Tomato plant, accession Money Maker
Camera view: tilt-top (135 deg); turntable rotation: 210 degrees
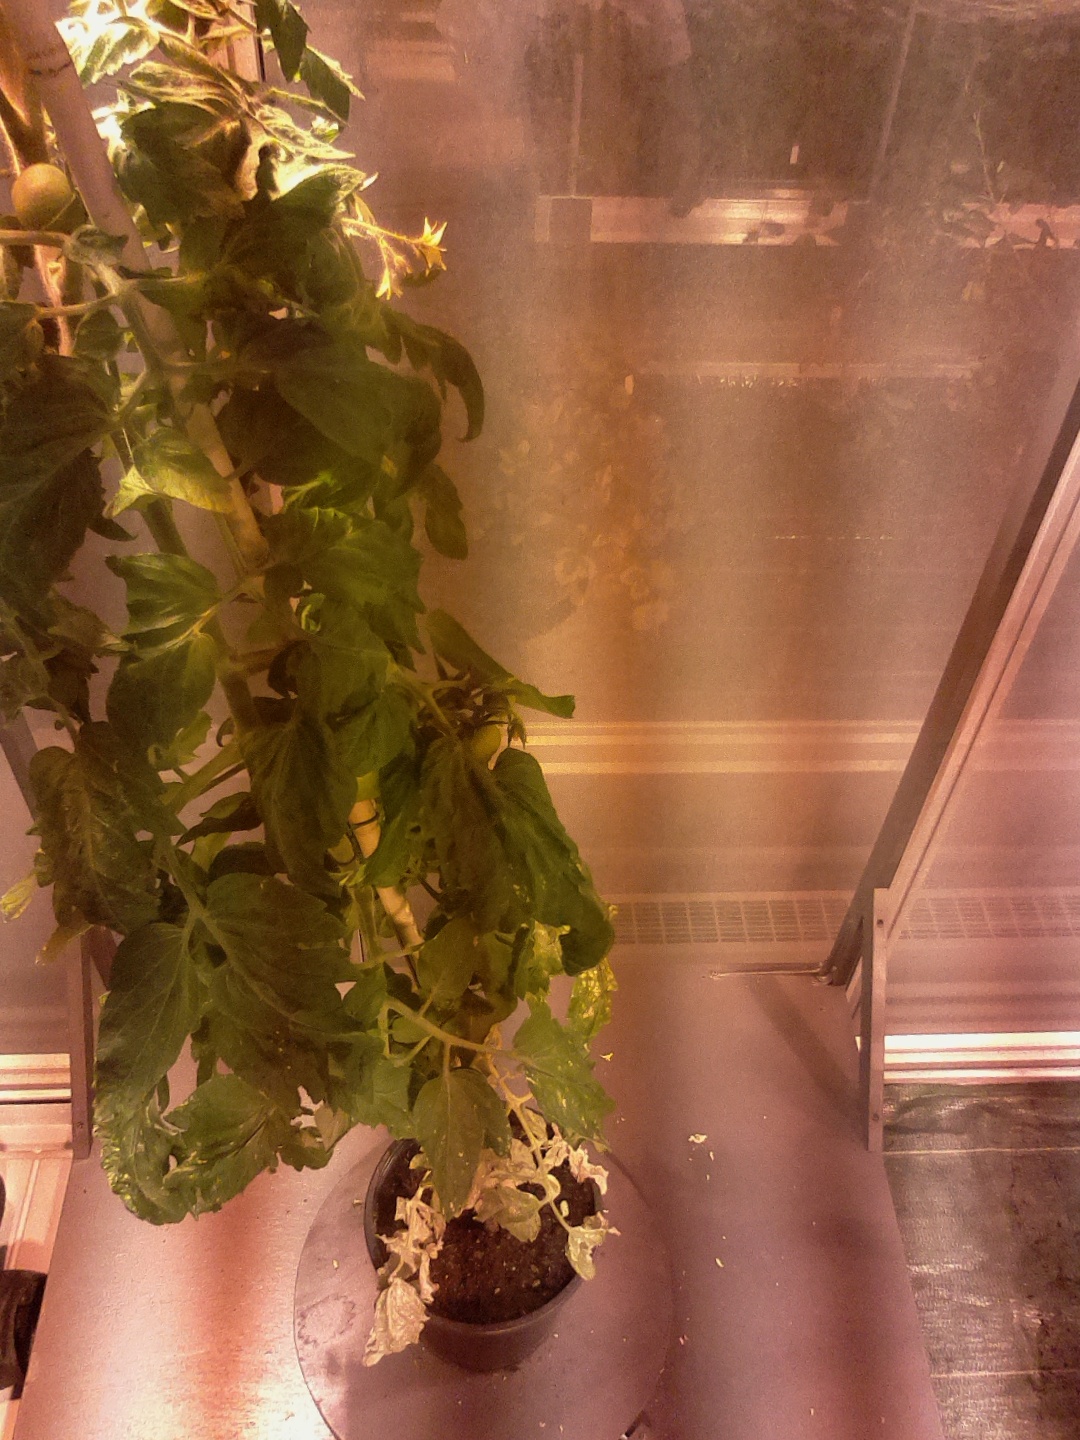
BBCH growth stage 71: 10%-20% of final fruit size